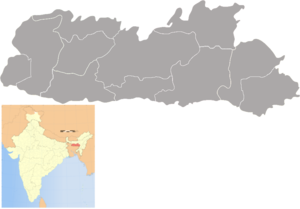
Le Meghalaya est un État du Nord-Est de l'Inde. Sa capitale est Shillong. C'est un État peuplé majoritairement de populations adivasis, parlant notamment le khasi et le garo, et de confessions chrétiennes.